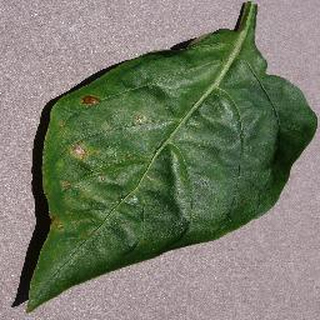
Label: bell_pepper_bacterial_spot